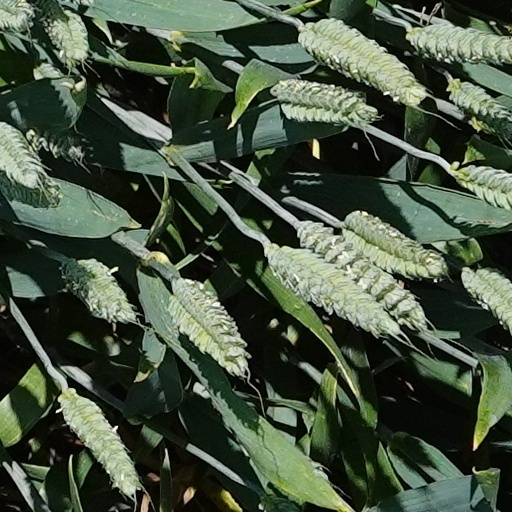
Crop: wheat